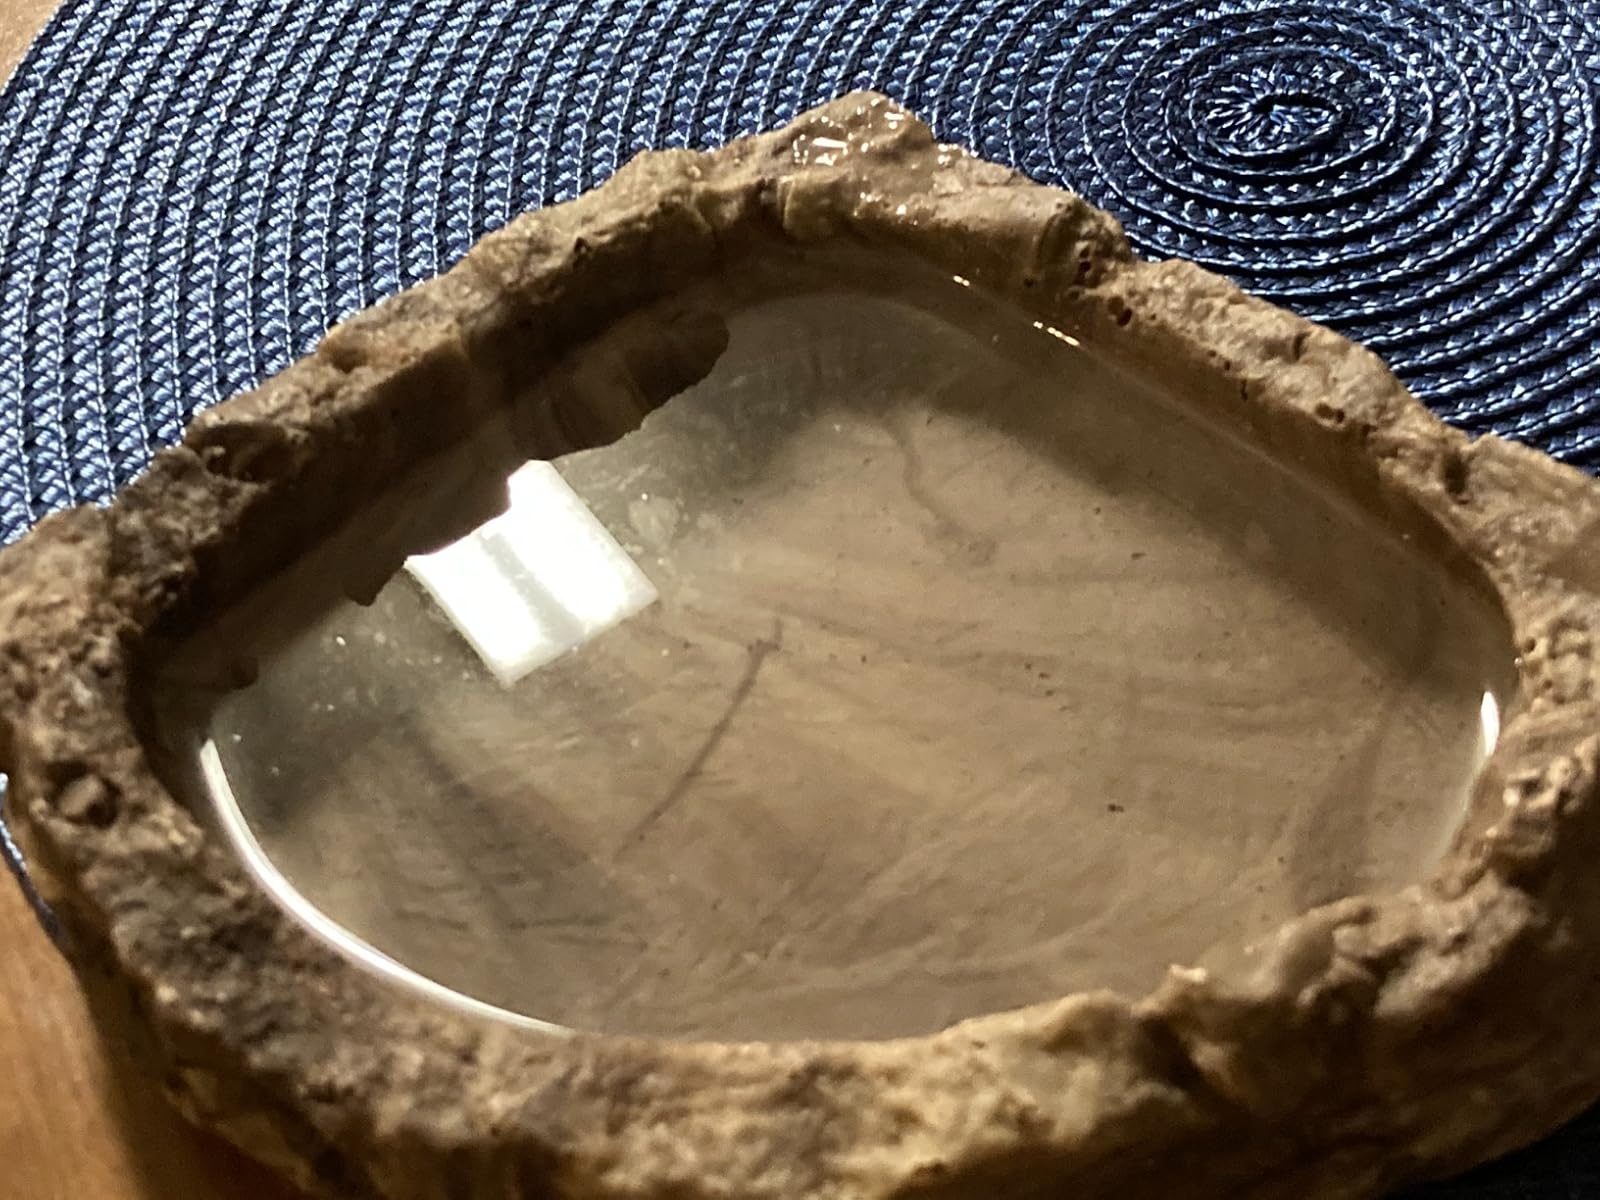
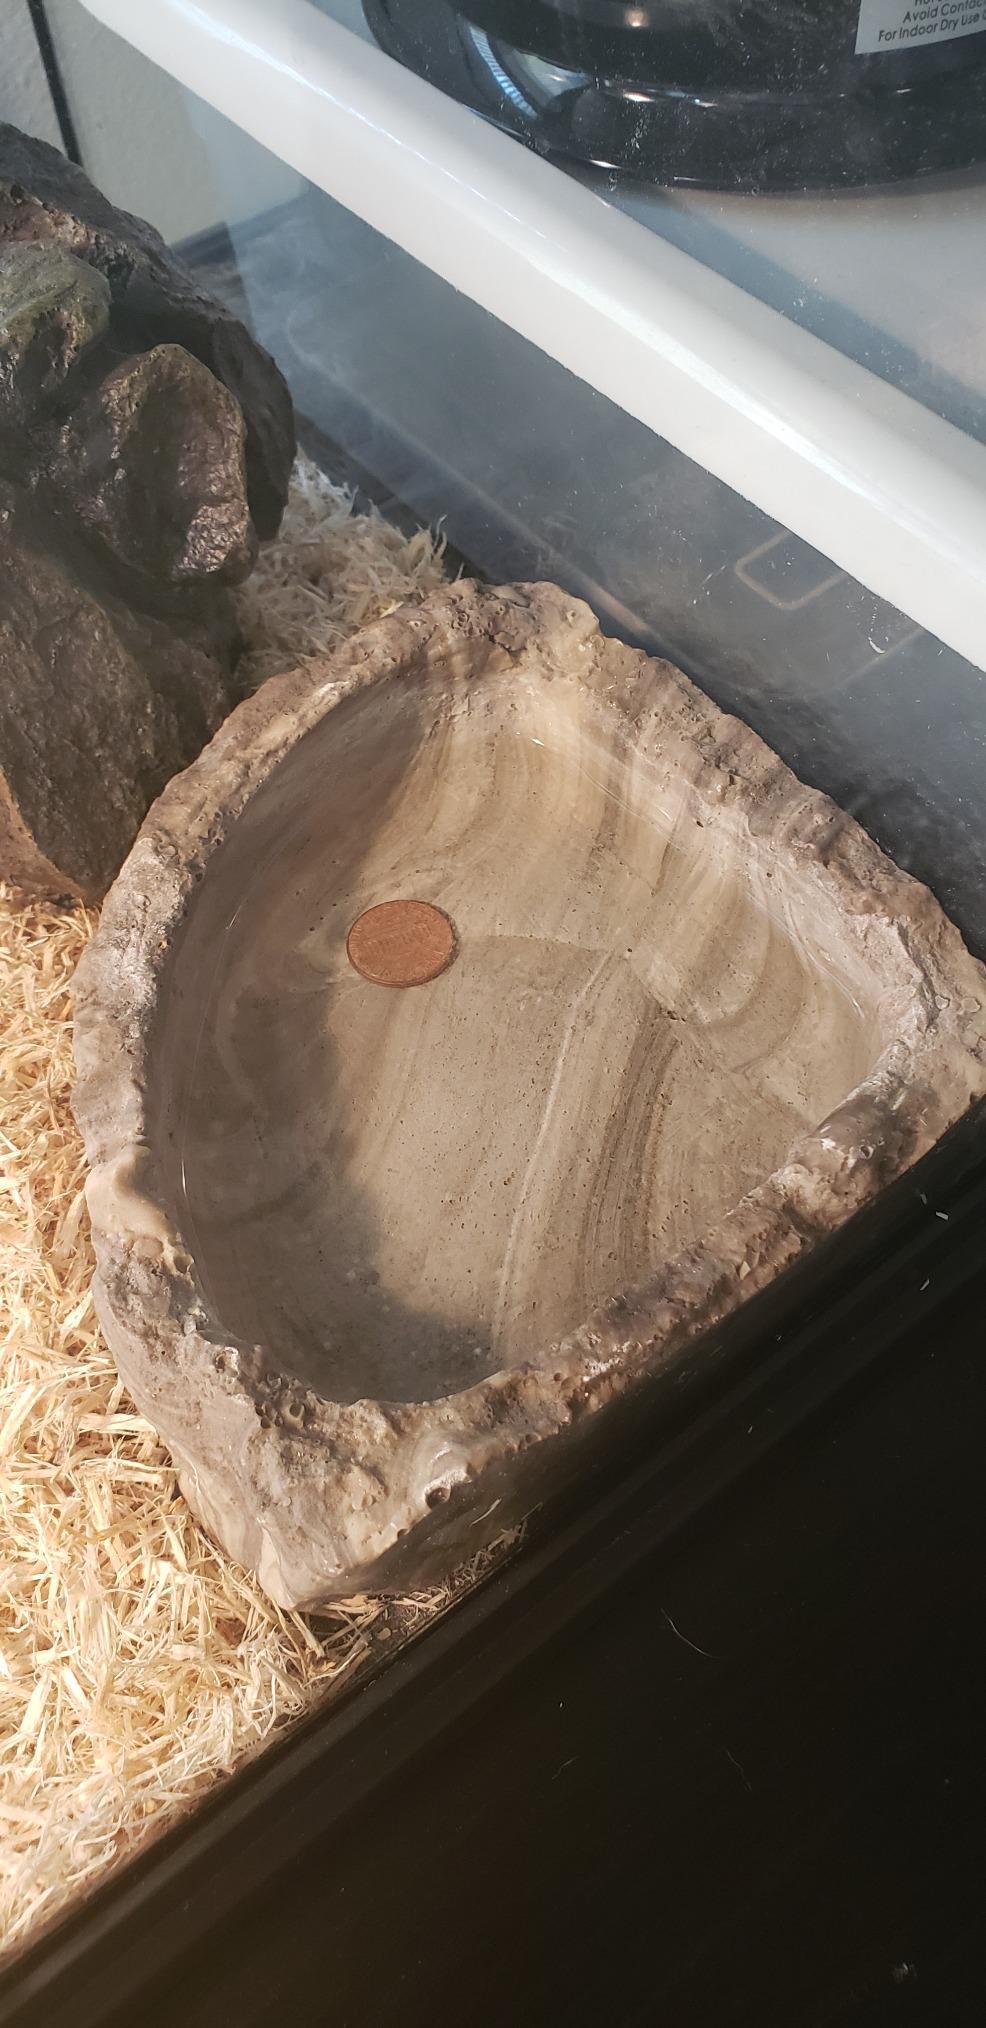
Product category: items_bowl
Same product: yes